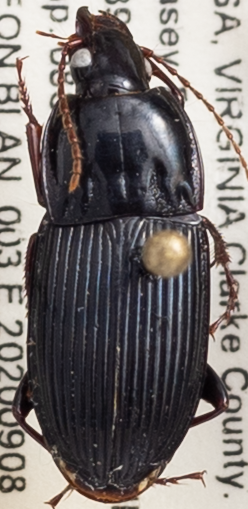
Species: Pterostichus permundus
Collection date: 2020-09-08
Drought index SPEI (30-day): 0.786
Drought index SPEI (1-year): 0.23
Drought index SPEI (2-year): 1.594